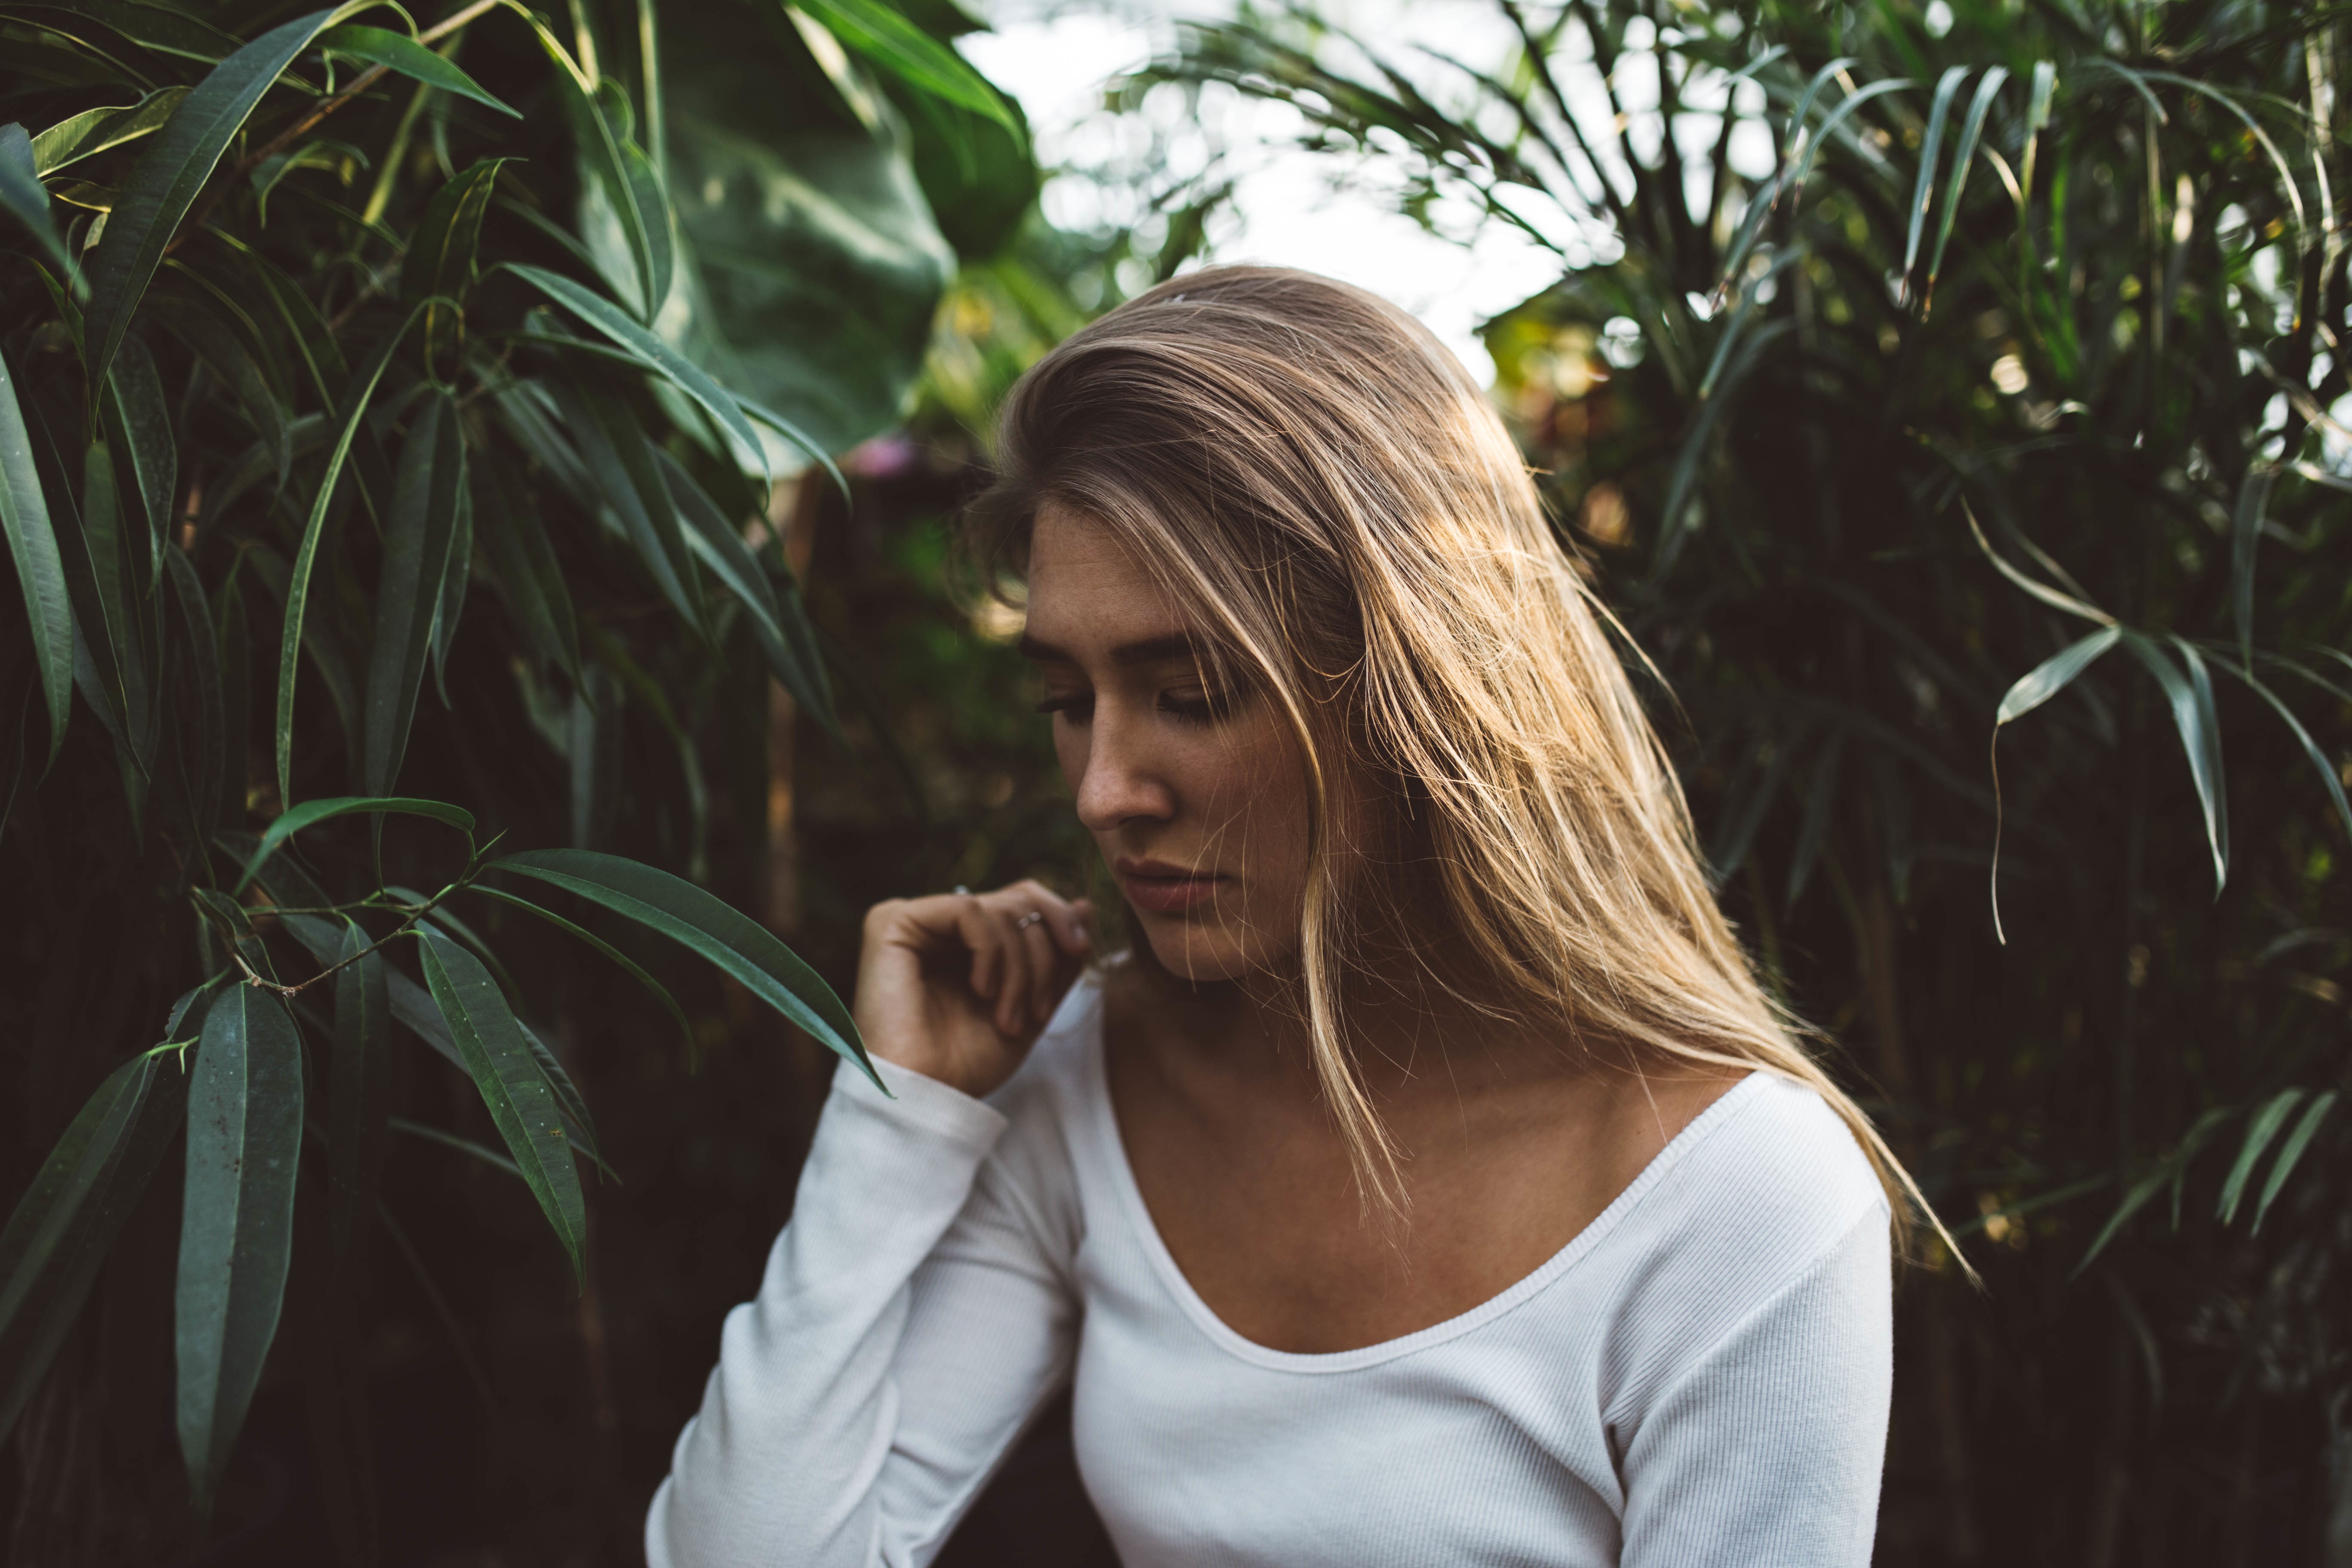
person, girl, woman, hair, photography, sunlight, flower, female, portrait, model, spring, romance, bride, blonde, looking down, outdoors, dress, photograph, beauty, blond, photo shoot, portrait photography